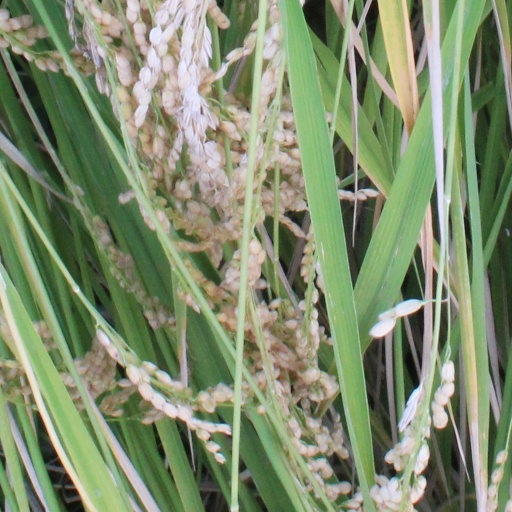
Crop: rice